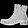
Label: Ankle boot